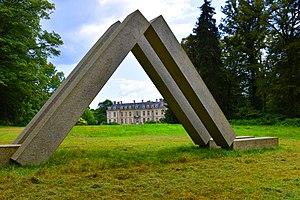
Château de Kerguéhennec - arrière du domaine
Le château de Kerguéhennec, surnommé le Versailles breton, est un château du XVIIIᵉ siècle situé à Bignan. Il abrite aujourd'hui un centre d'art contemporain et un centre culturel de rencontre.